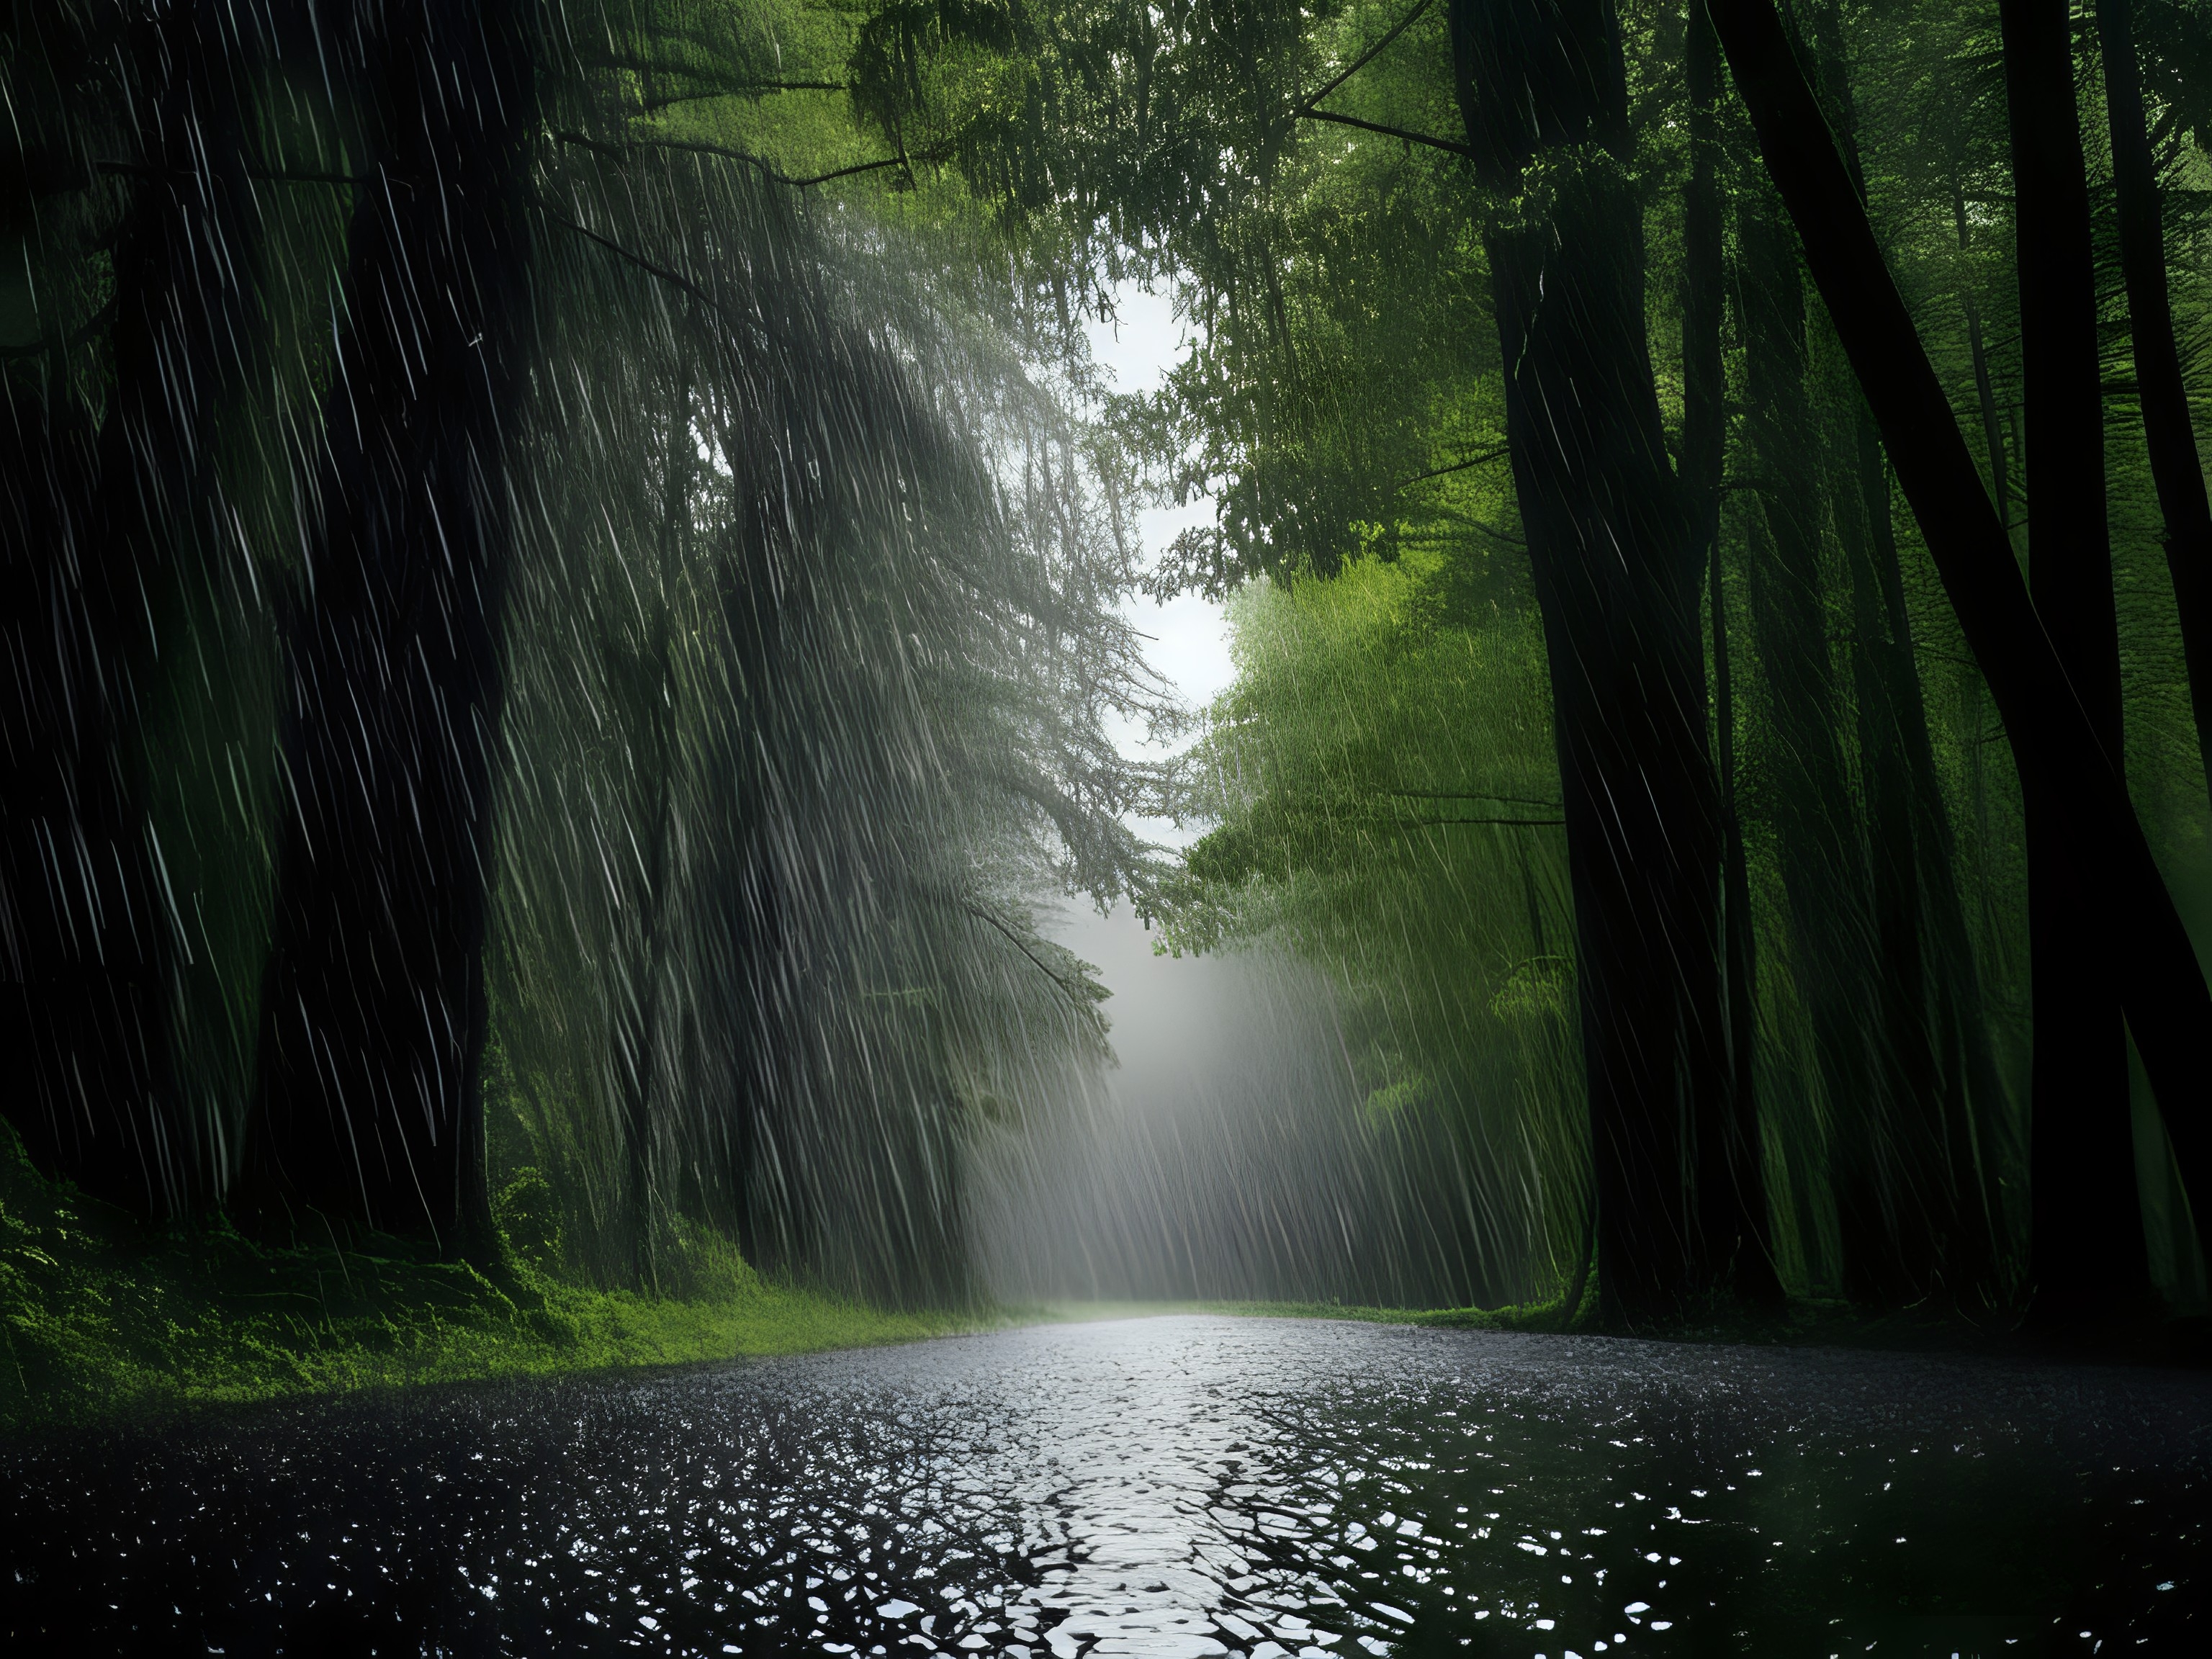
raining, forest, nature, trees, landscape, woods, water, rain, wet, weather, dark, leaf, outdoors, green, plant, natural environment, natural landscape, sky, tree, vegetation, terrestrial plant, wood, sunlight, trunk, arecales, biome, atmospheric phenomenon, woody plant, shade, grass, Tints and shades, lake, spruce fir forest, temperate broadleaf and mixed forest, woodland, darkness, mist, grove, jungle, evening, tropical and subtropical coniferous forests, water feature, old growth forest, reflection, valdivian temperate rain forest, Northern hardwood forest, road, tropics, temperate coniferous forest, night, riparian forest, rainforest, lens flare, plant stem, reservoir